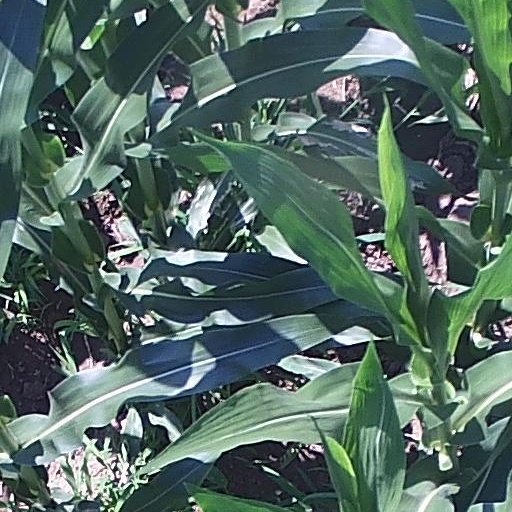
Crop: maize; corn